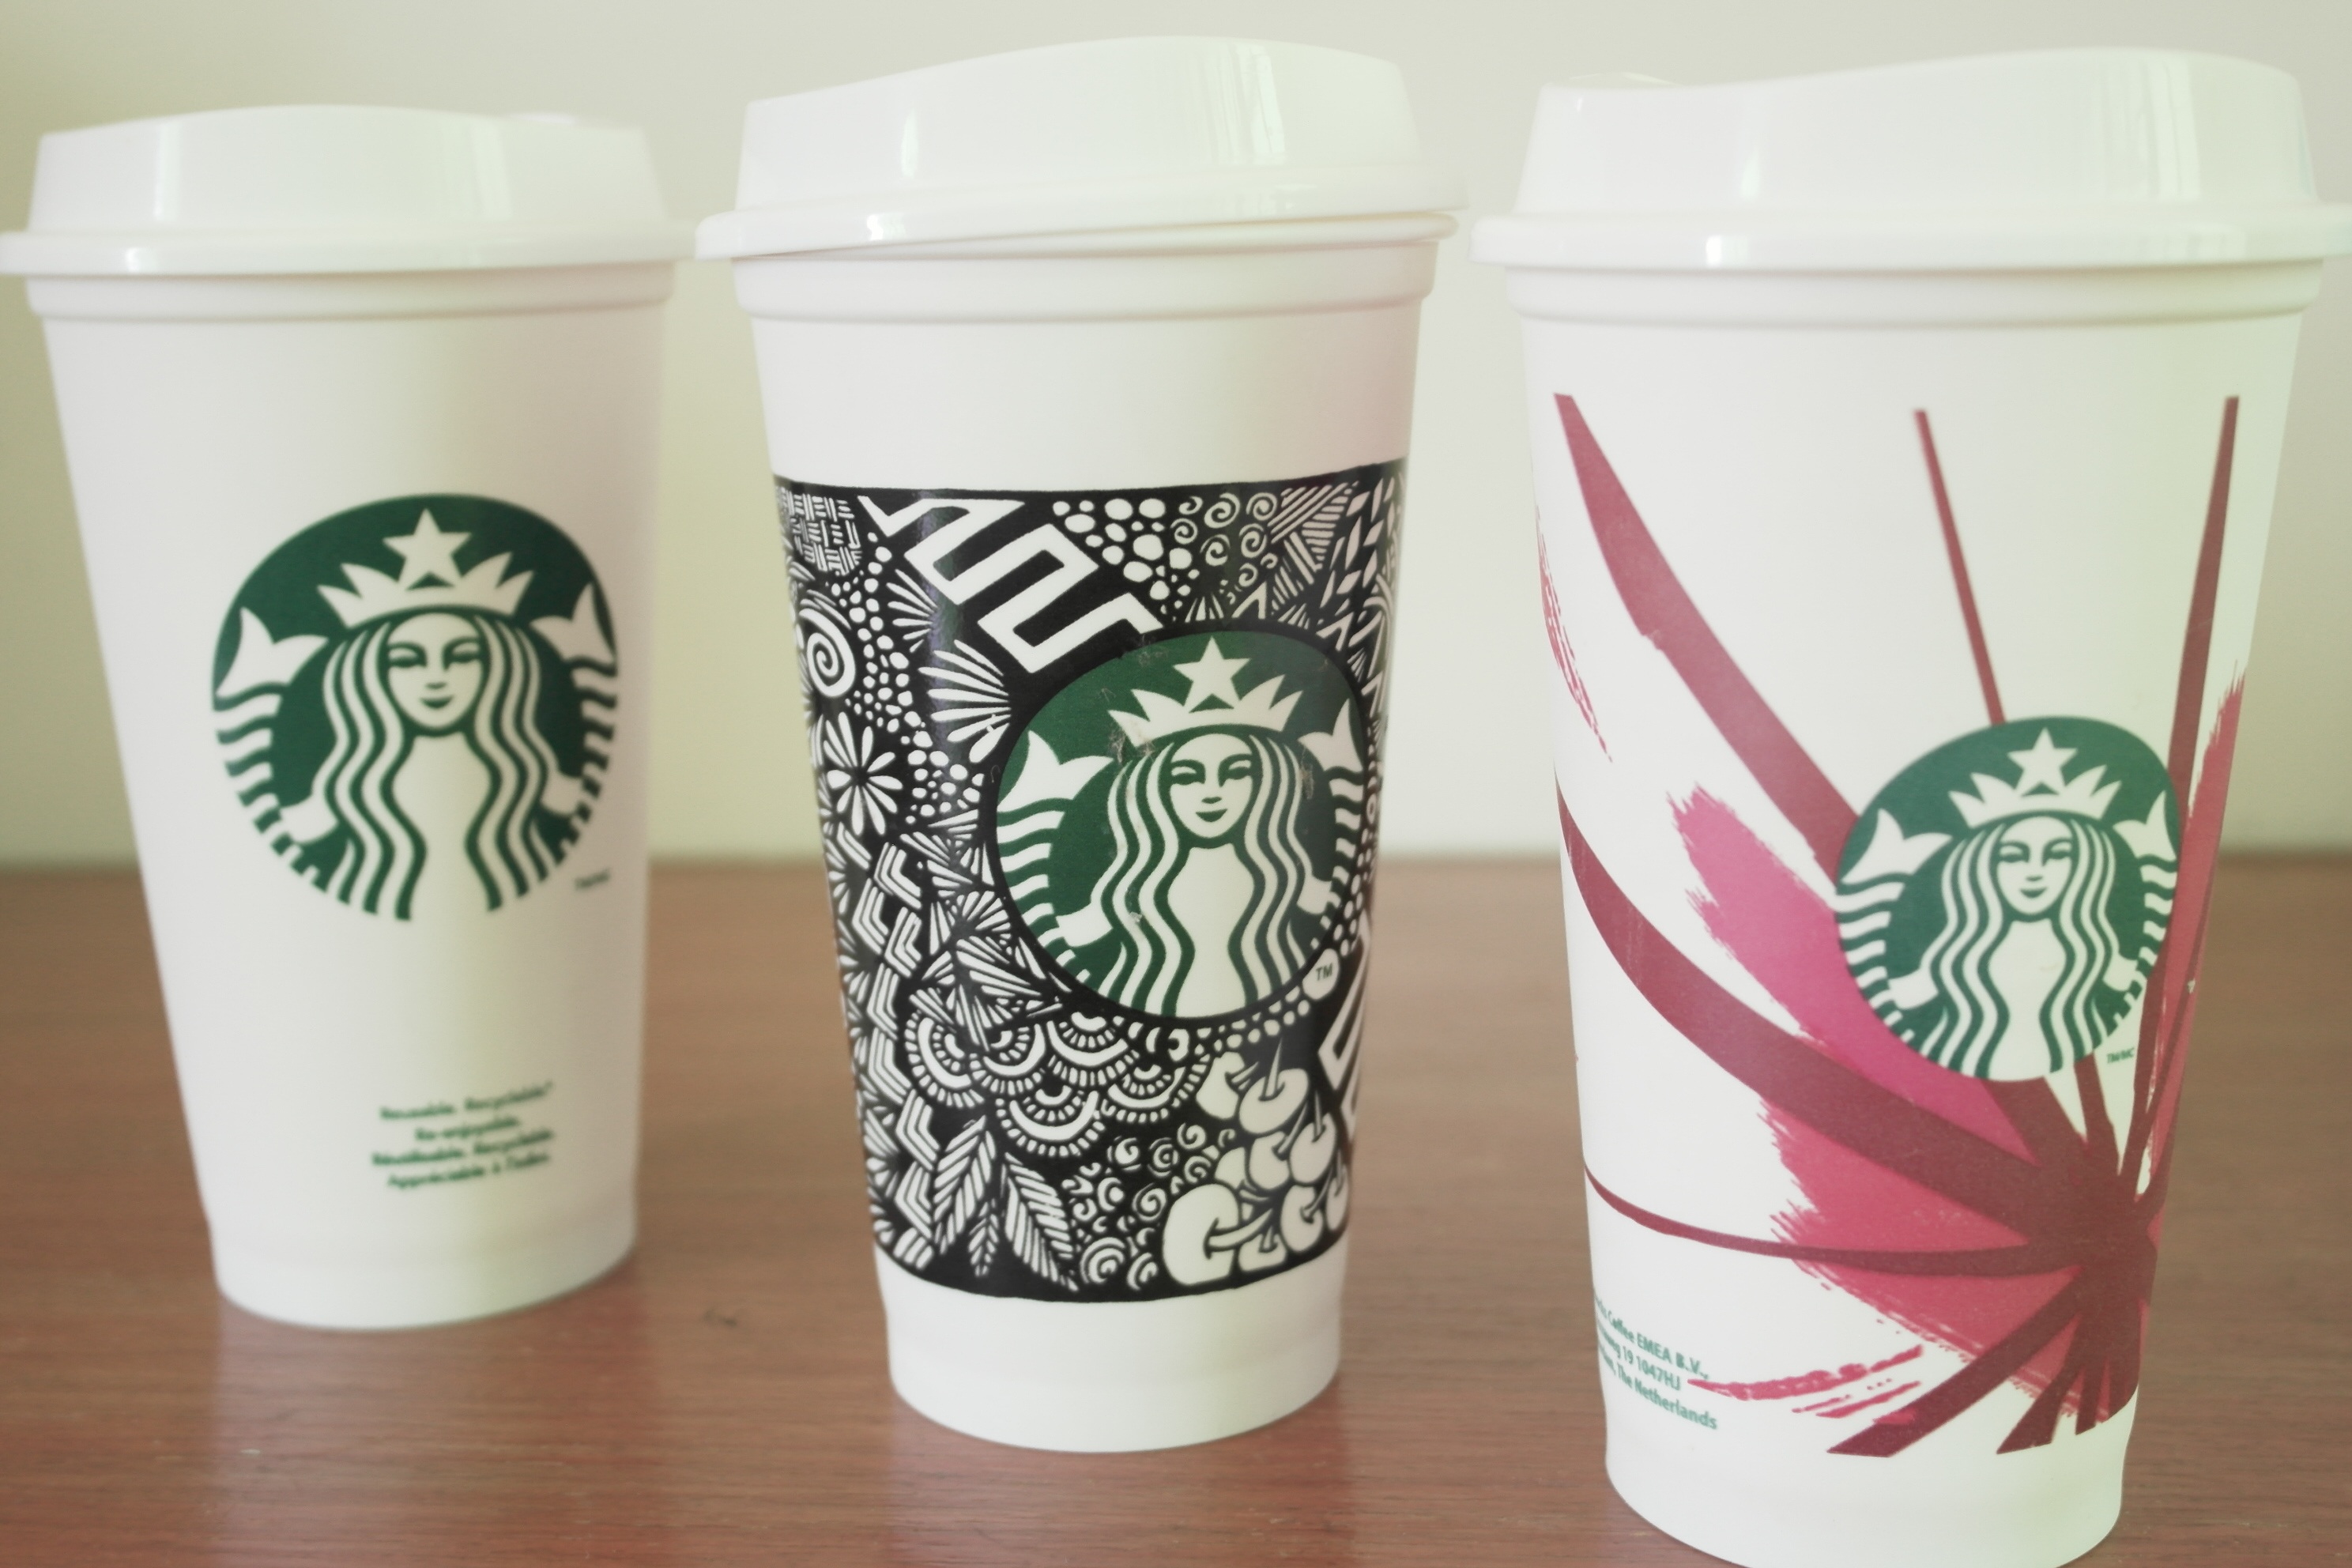
cafe, coffee shop, coffee, white, cup, food, ceramic, drink, business, mug, coffee cup, material, product, starbuck, drinking, instagram, flowerpot, photographing, marketing, coffee break, tumbler, pint us, pint glass, drinkware